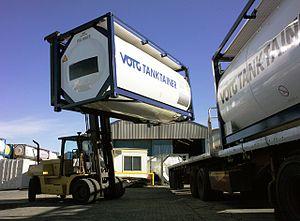
Le transport combiné est une forme de transport intermodal de type « rail-route » ou « fleuve-route ».